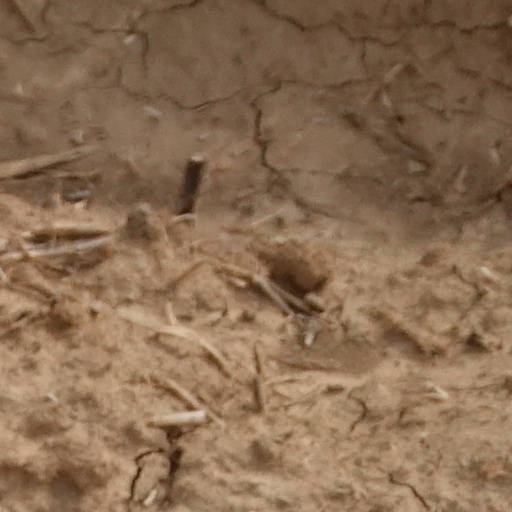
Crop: wheat